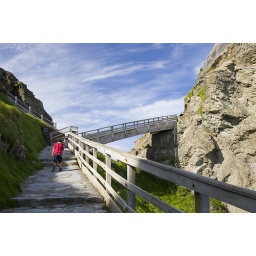
Steps and wooden walkway leading up to King Arthur's castle in Tintagel, north Cornwall